Disneyland Railroad

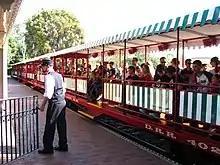
A series of red-colored gondola train cars with green-and-white-striped awnings. A train conductor is in the foreground.

The Disneyland Railroad today operates four sets of train cars, as well as a parlor car. The combine car from the railroad's former "Retlaw 1" passenger train, one of the DRR's two original train sets, was Walt Disney's favorite train car on the railroad, as it brought back memories from his youth working as a news butcher on the Missouri Pacific Railway. On May 5 and 6, 2012, the "Retlaw 1" combine car and the "Lilly Belle" parlor car were temporarily put on static display at Fullerton Railroad Days.